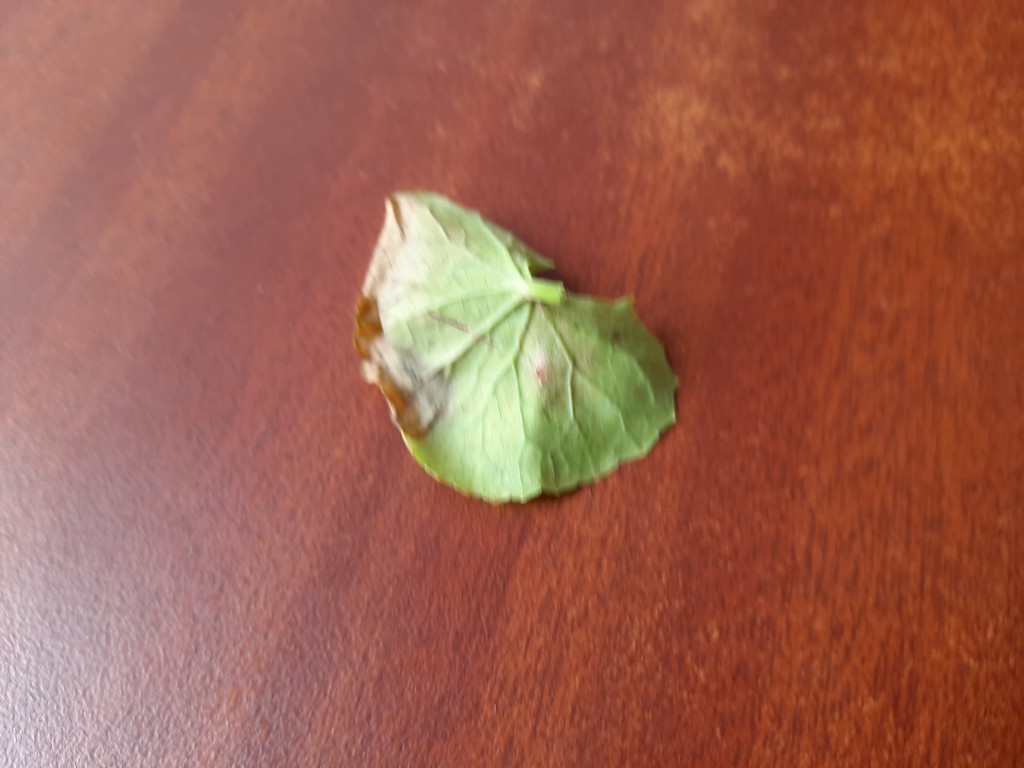
Label: Unhealthy